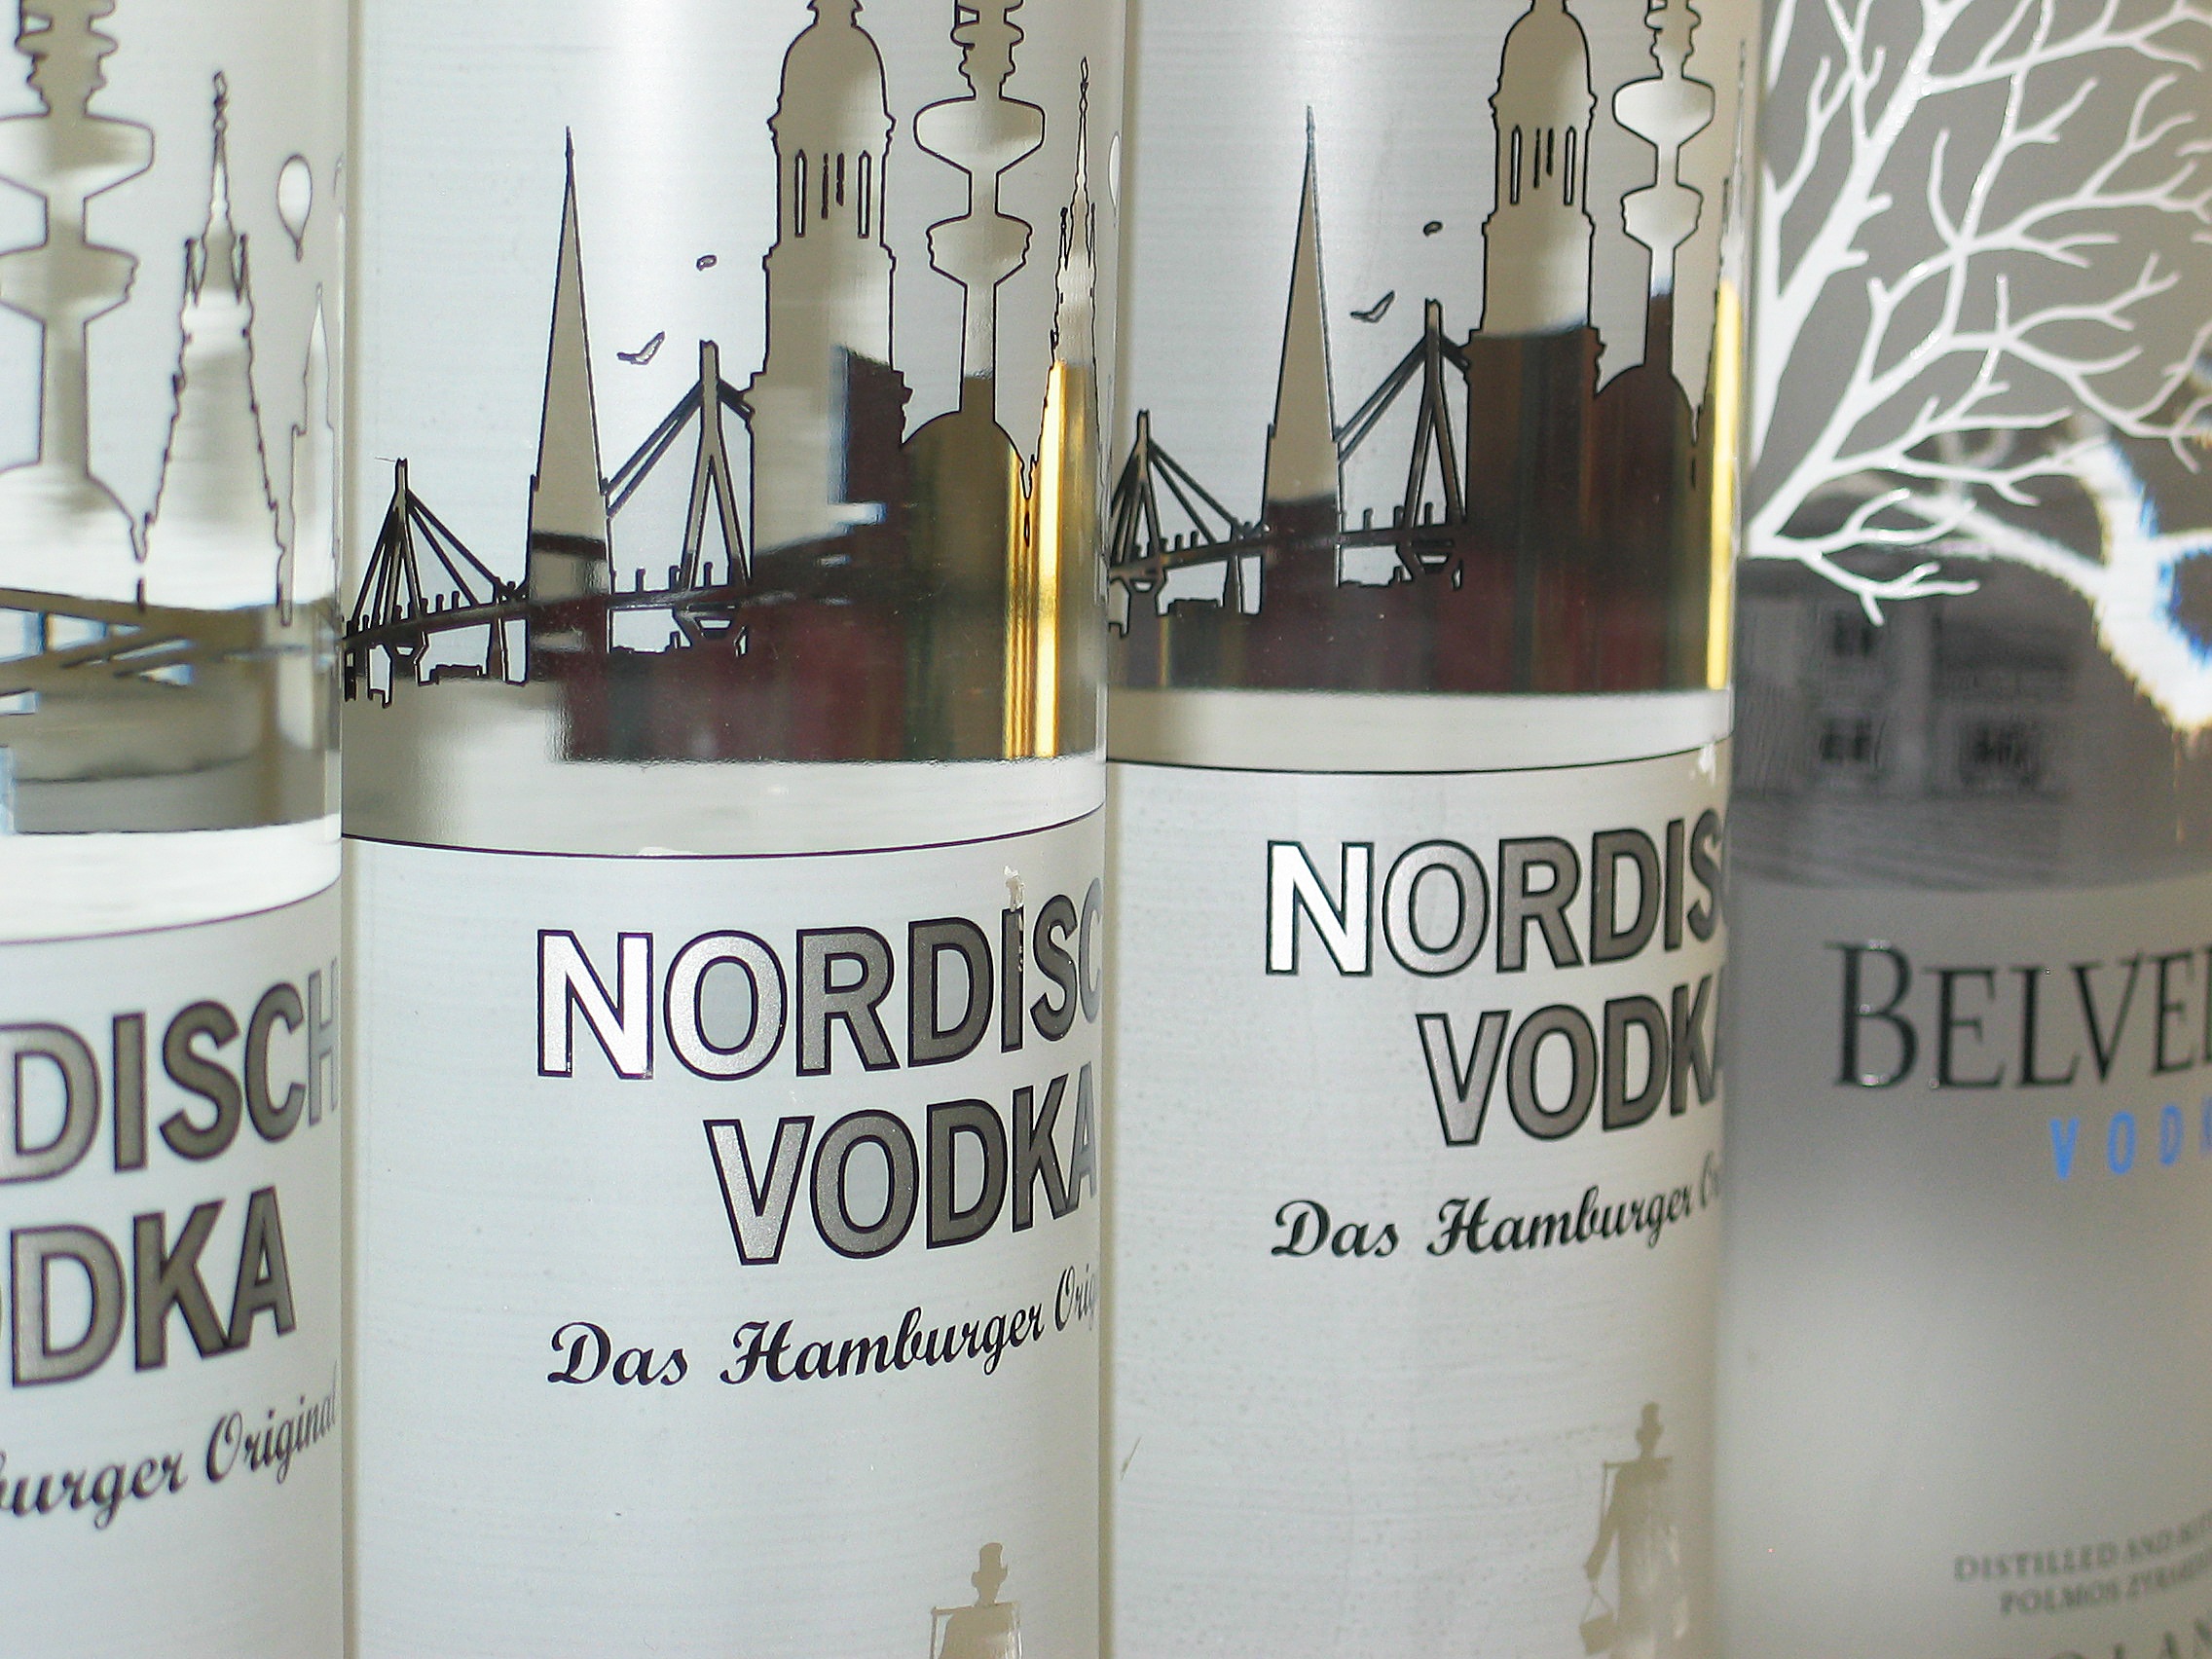
wine, glass, restaurant, bar, counter, clear, shop, drink, shelf, contrast, bottle, club, leisure, lighting, black white, alcohol, cocktail, wine bottle, celebrate, alcoholic, transparent, design, bottles, party, culture, mix, sale, spirit, gastronomy, service, pub, taste, vodka, night life, going out, alcohol sales, glass bottles, mixed drink, cocktail bar, man made object, distilled beverage, drinkware